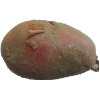
Label: red_potato